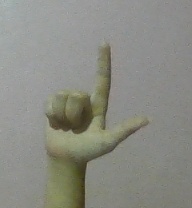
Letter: laam